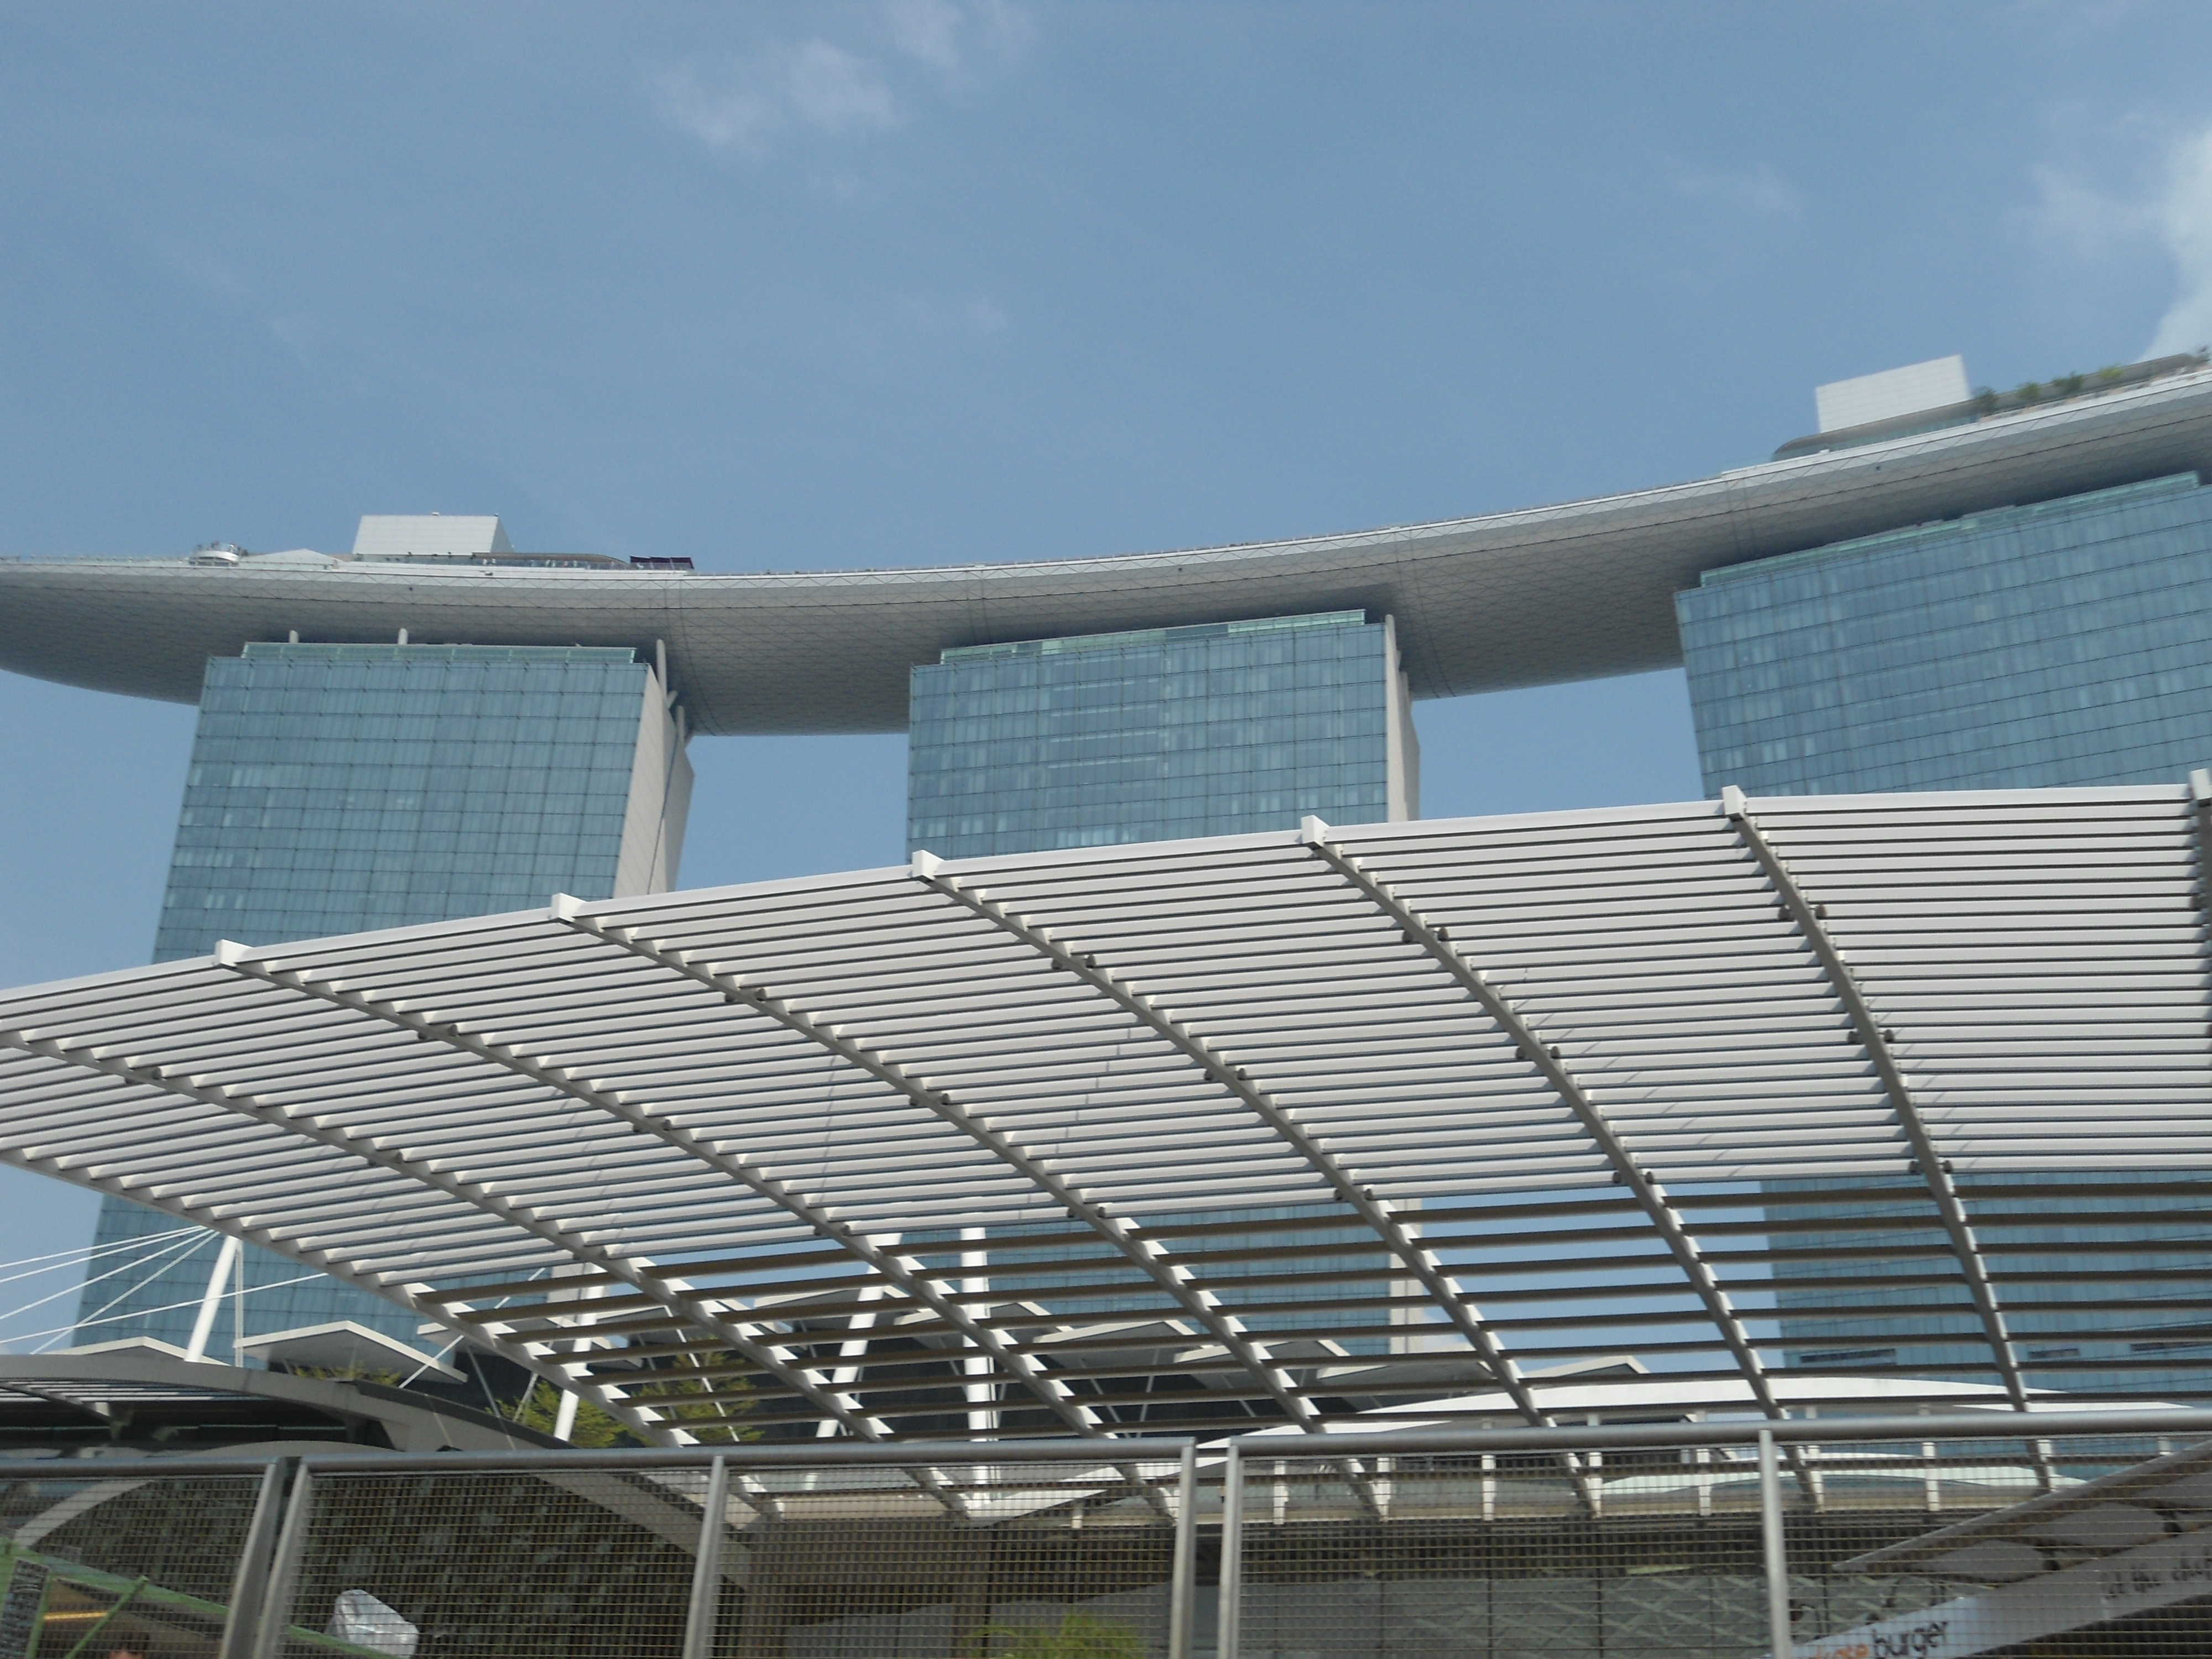
structure, roof, canopy, facade, stadium, solar power, daylighting, sport venue, outdoor structure